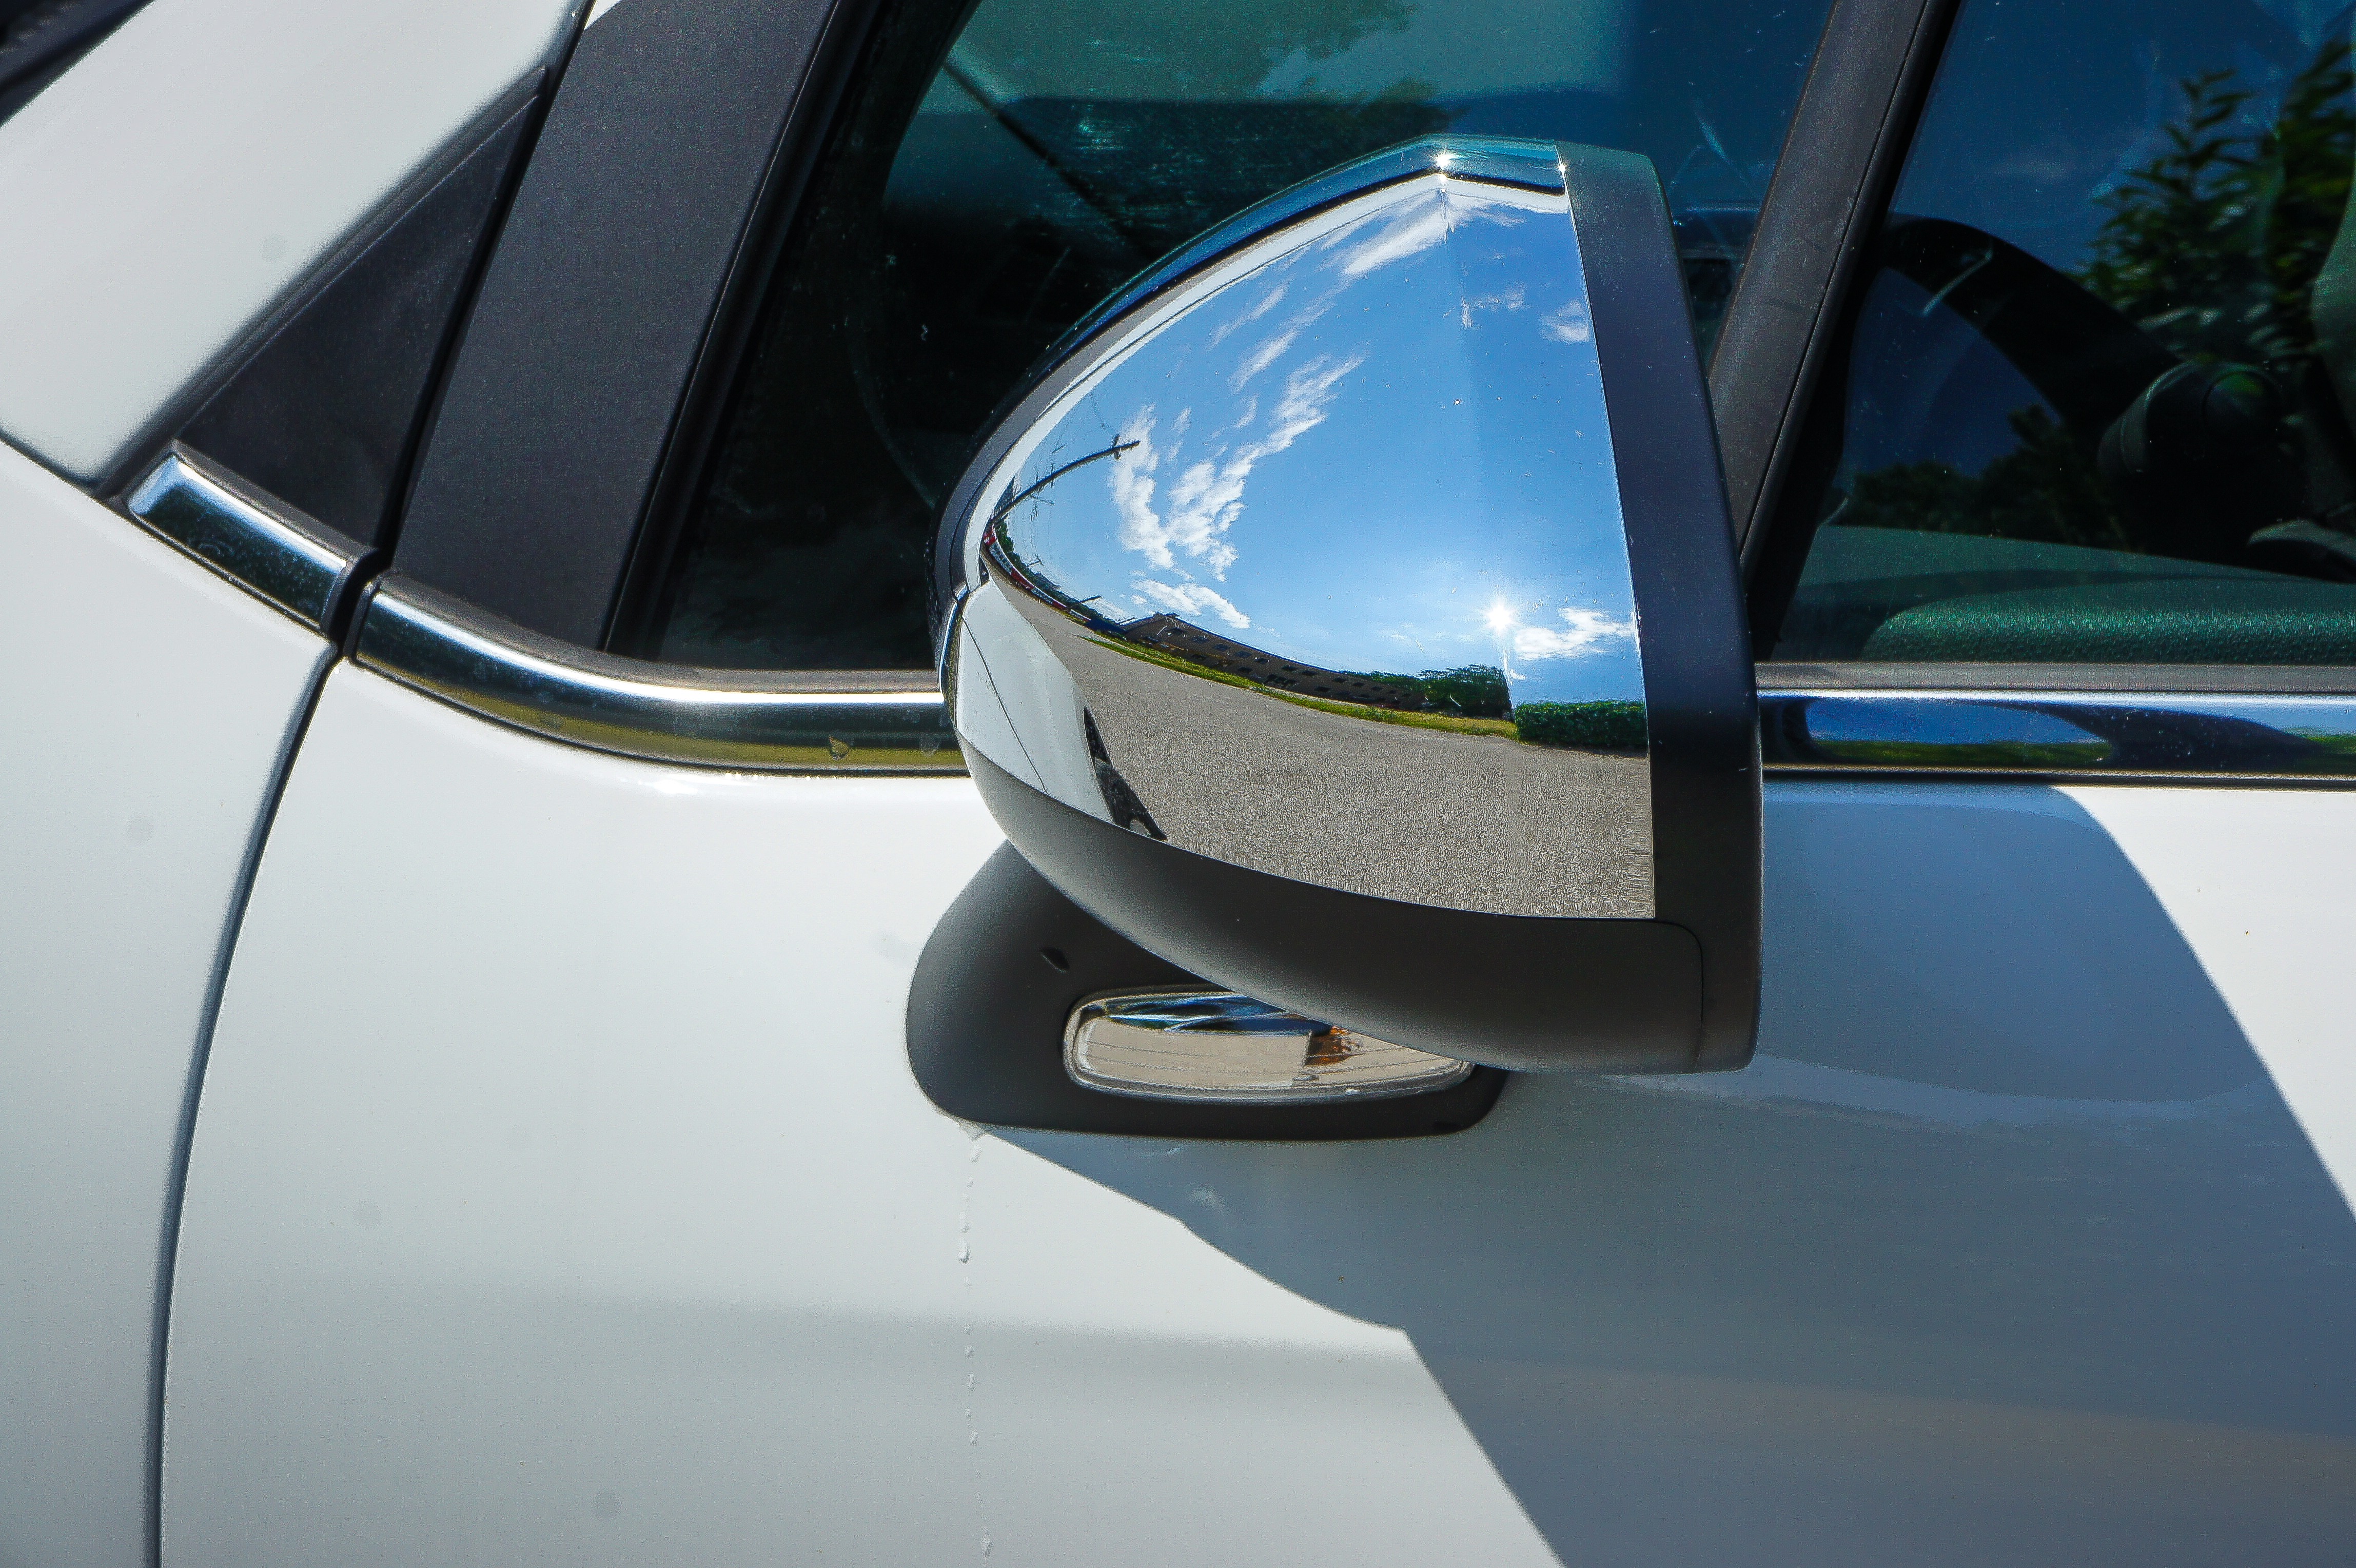
traffic, car, wheel, window, glass, perspective, driving, parking, vehicle, park, auto, sports car, supercar, clouds, chrome, mirror, mirrors, autos, bmw, mirroring, vehicles, auto show, rear mirror, land vehicle, side mirror, automobile make, automotive exterior, automotive design, luxury vehicle, executive car